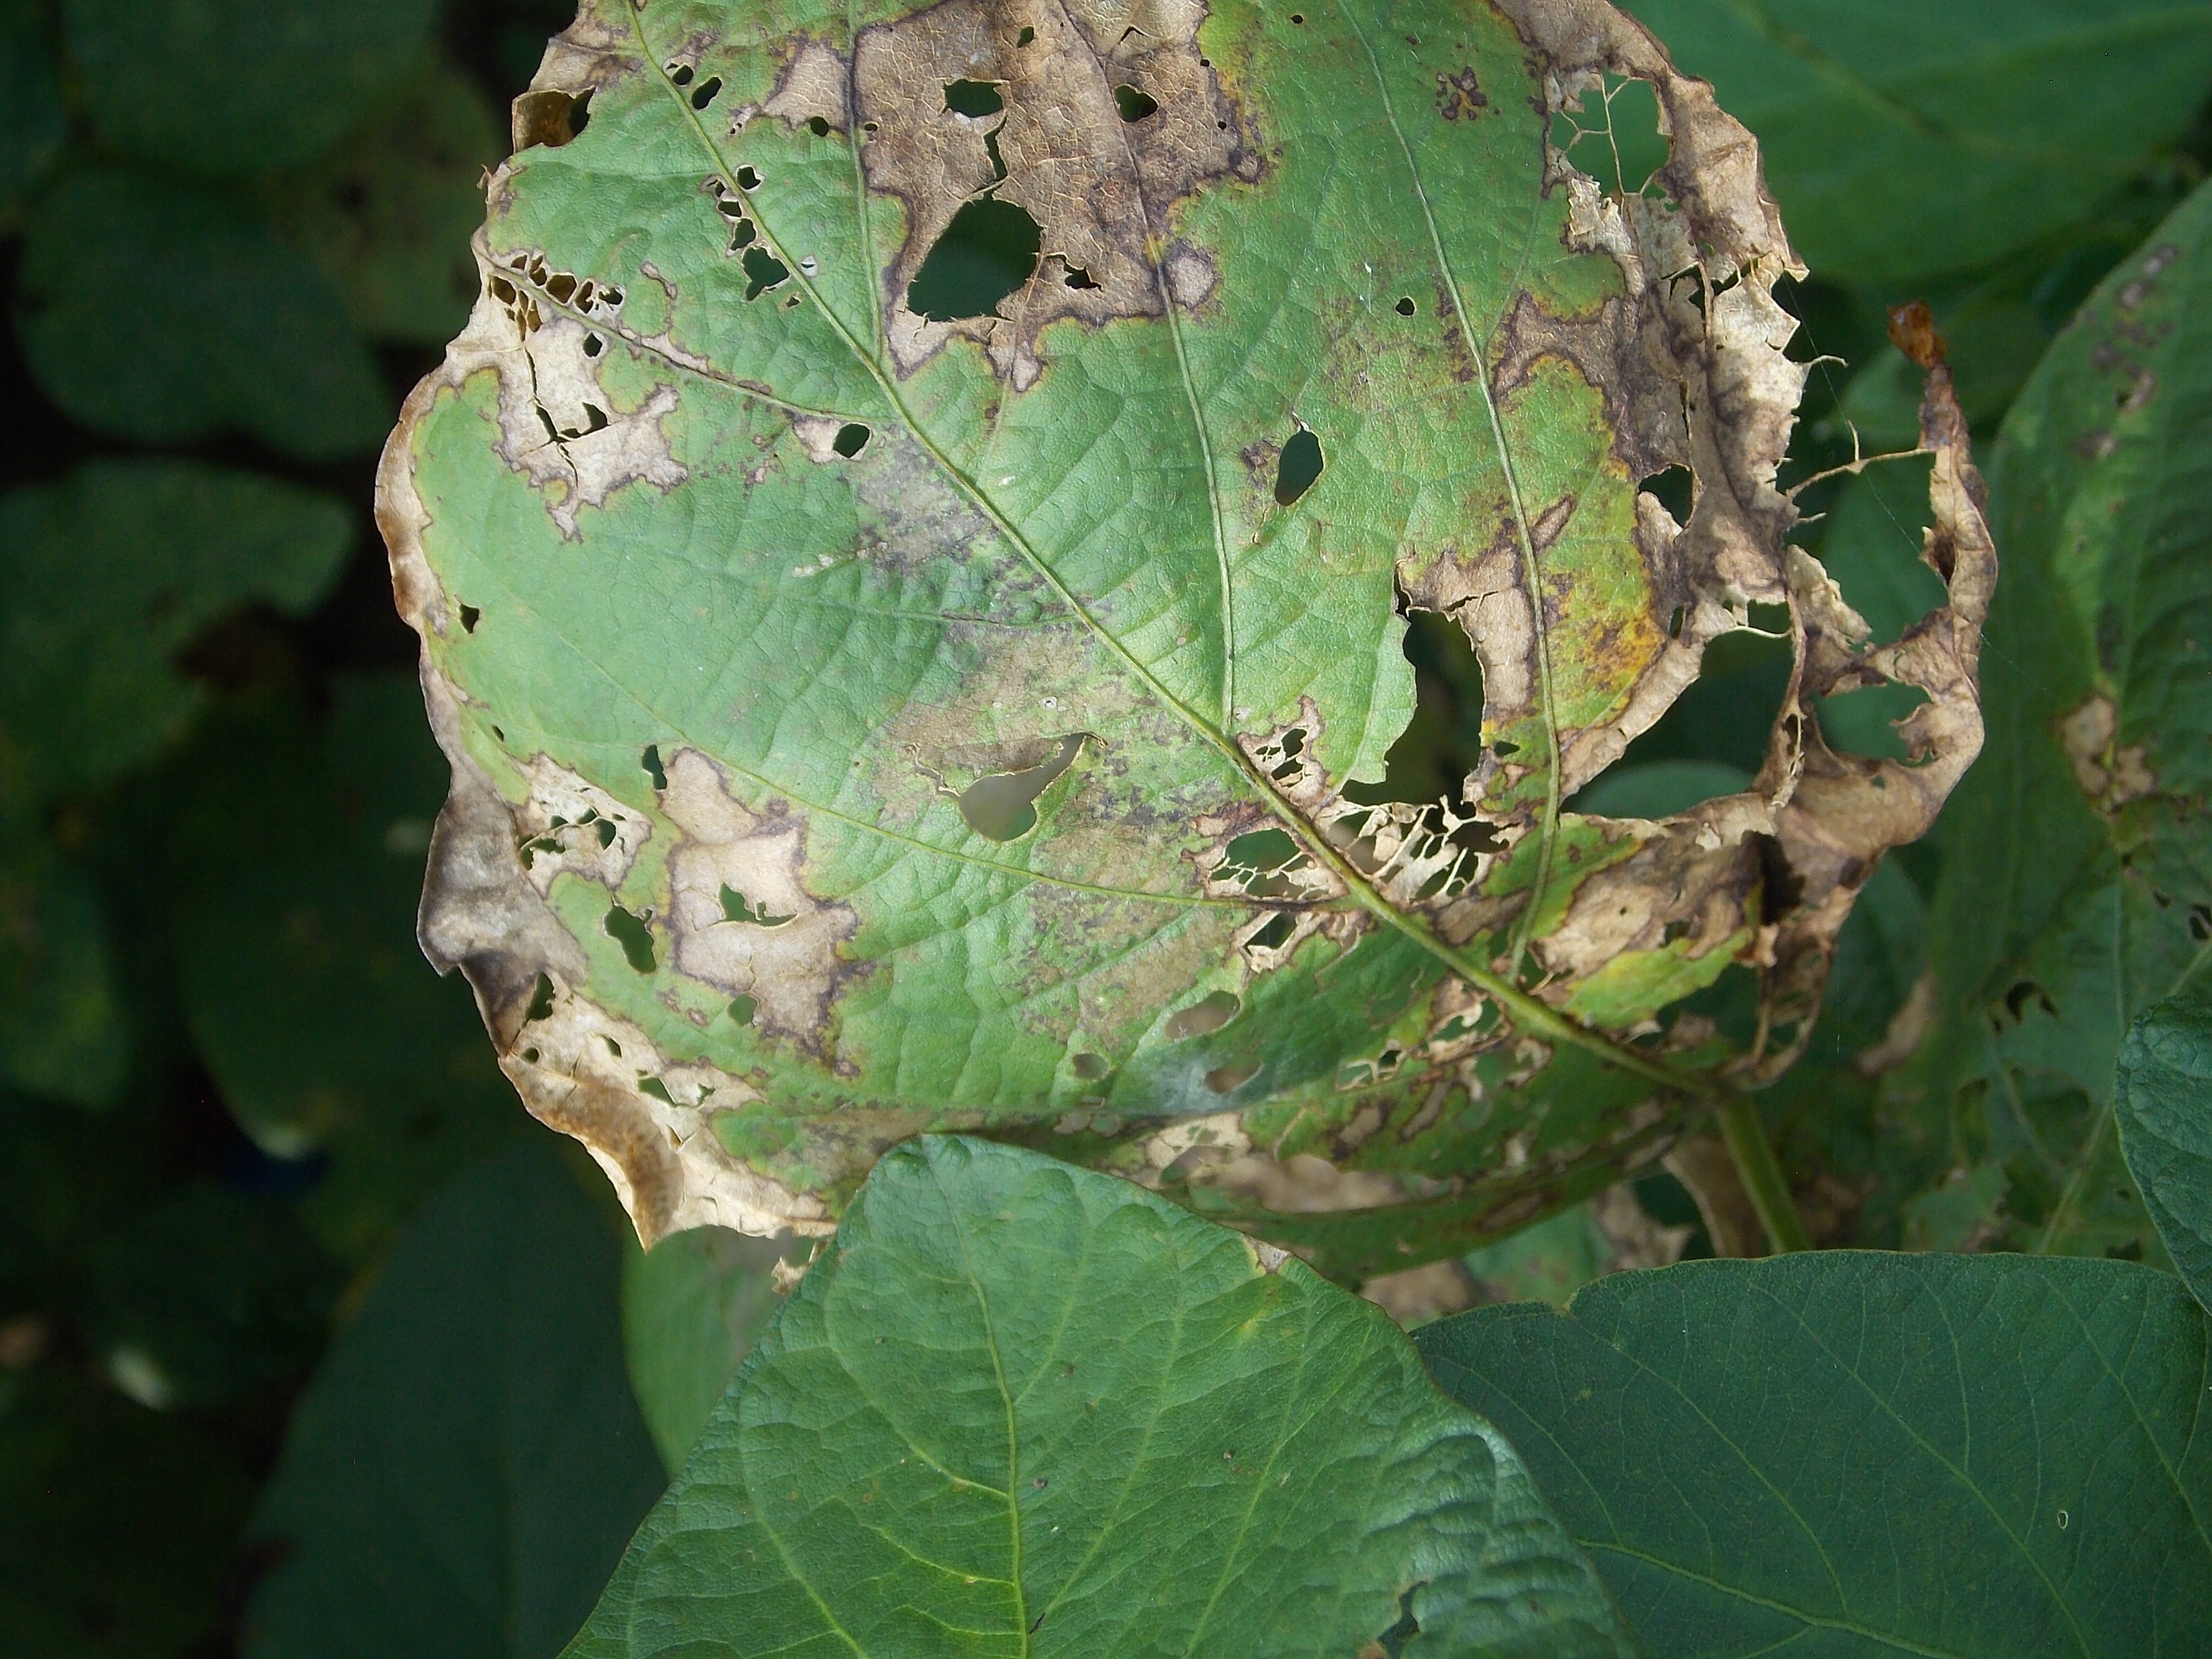
Label: Disease